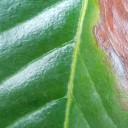
Label: Phoma